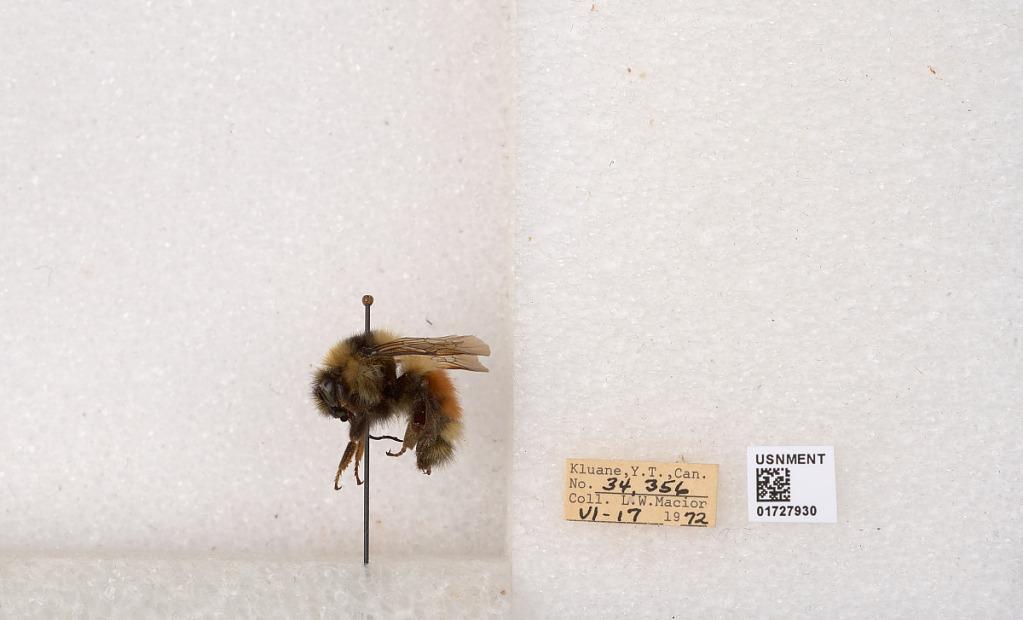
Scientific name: Bombus (Pyrobombus) sylvicola Kirby
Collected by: L. Macior
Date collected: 1972-6-17
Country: Canada
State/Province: Yukon Teritory
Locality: Kluane National Park and Reserve
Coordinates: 60.7493, -139.504